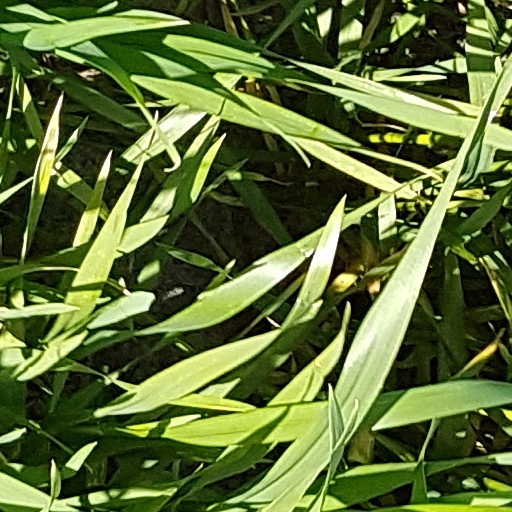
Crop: wheat